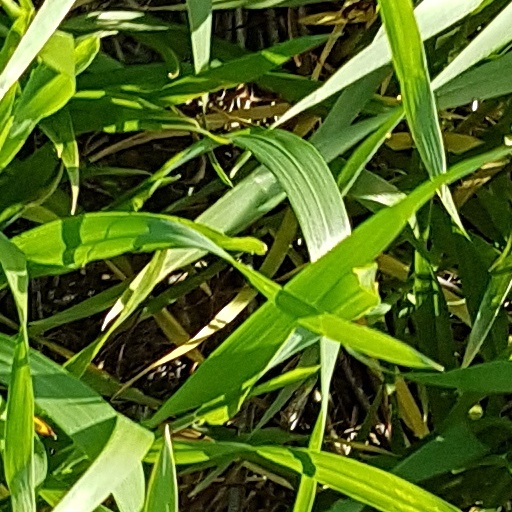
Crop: wheat